Beaverton, Montana

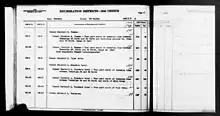
Beaverton District in the 1940 U.S. Census

Amtrak’s Empire Builder, which operates between Seattle/Portland and Chicago, passes through the small town on BNSF tracks, but makes no stop. The nearest stations are located in Malta, to the west, and Glasgow, to the southeast.